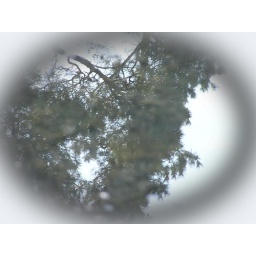
Water puddle with pine tree reflection photo made with a feathered vignette effect in Photoshop